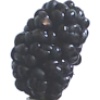
Label: Mulberry 1